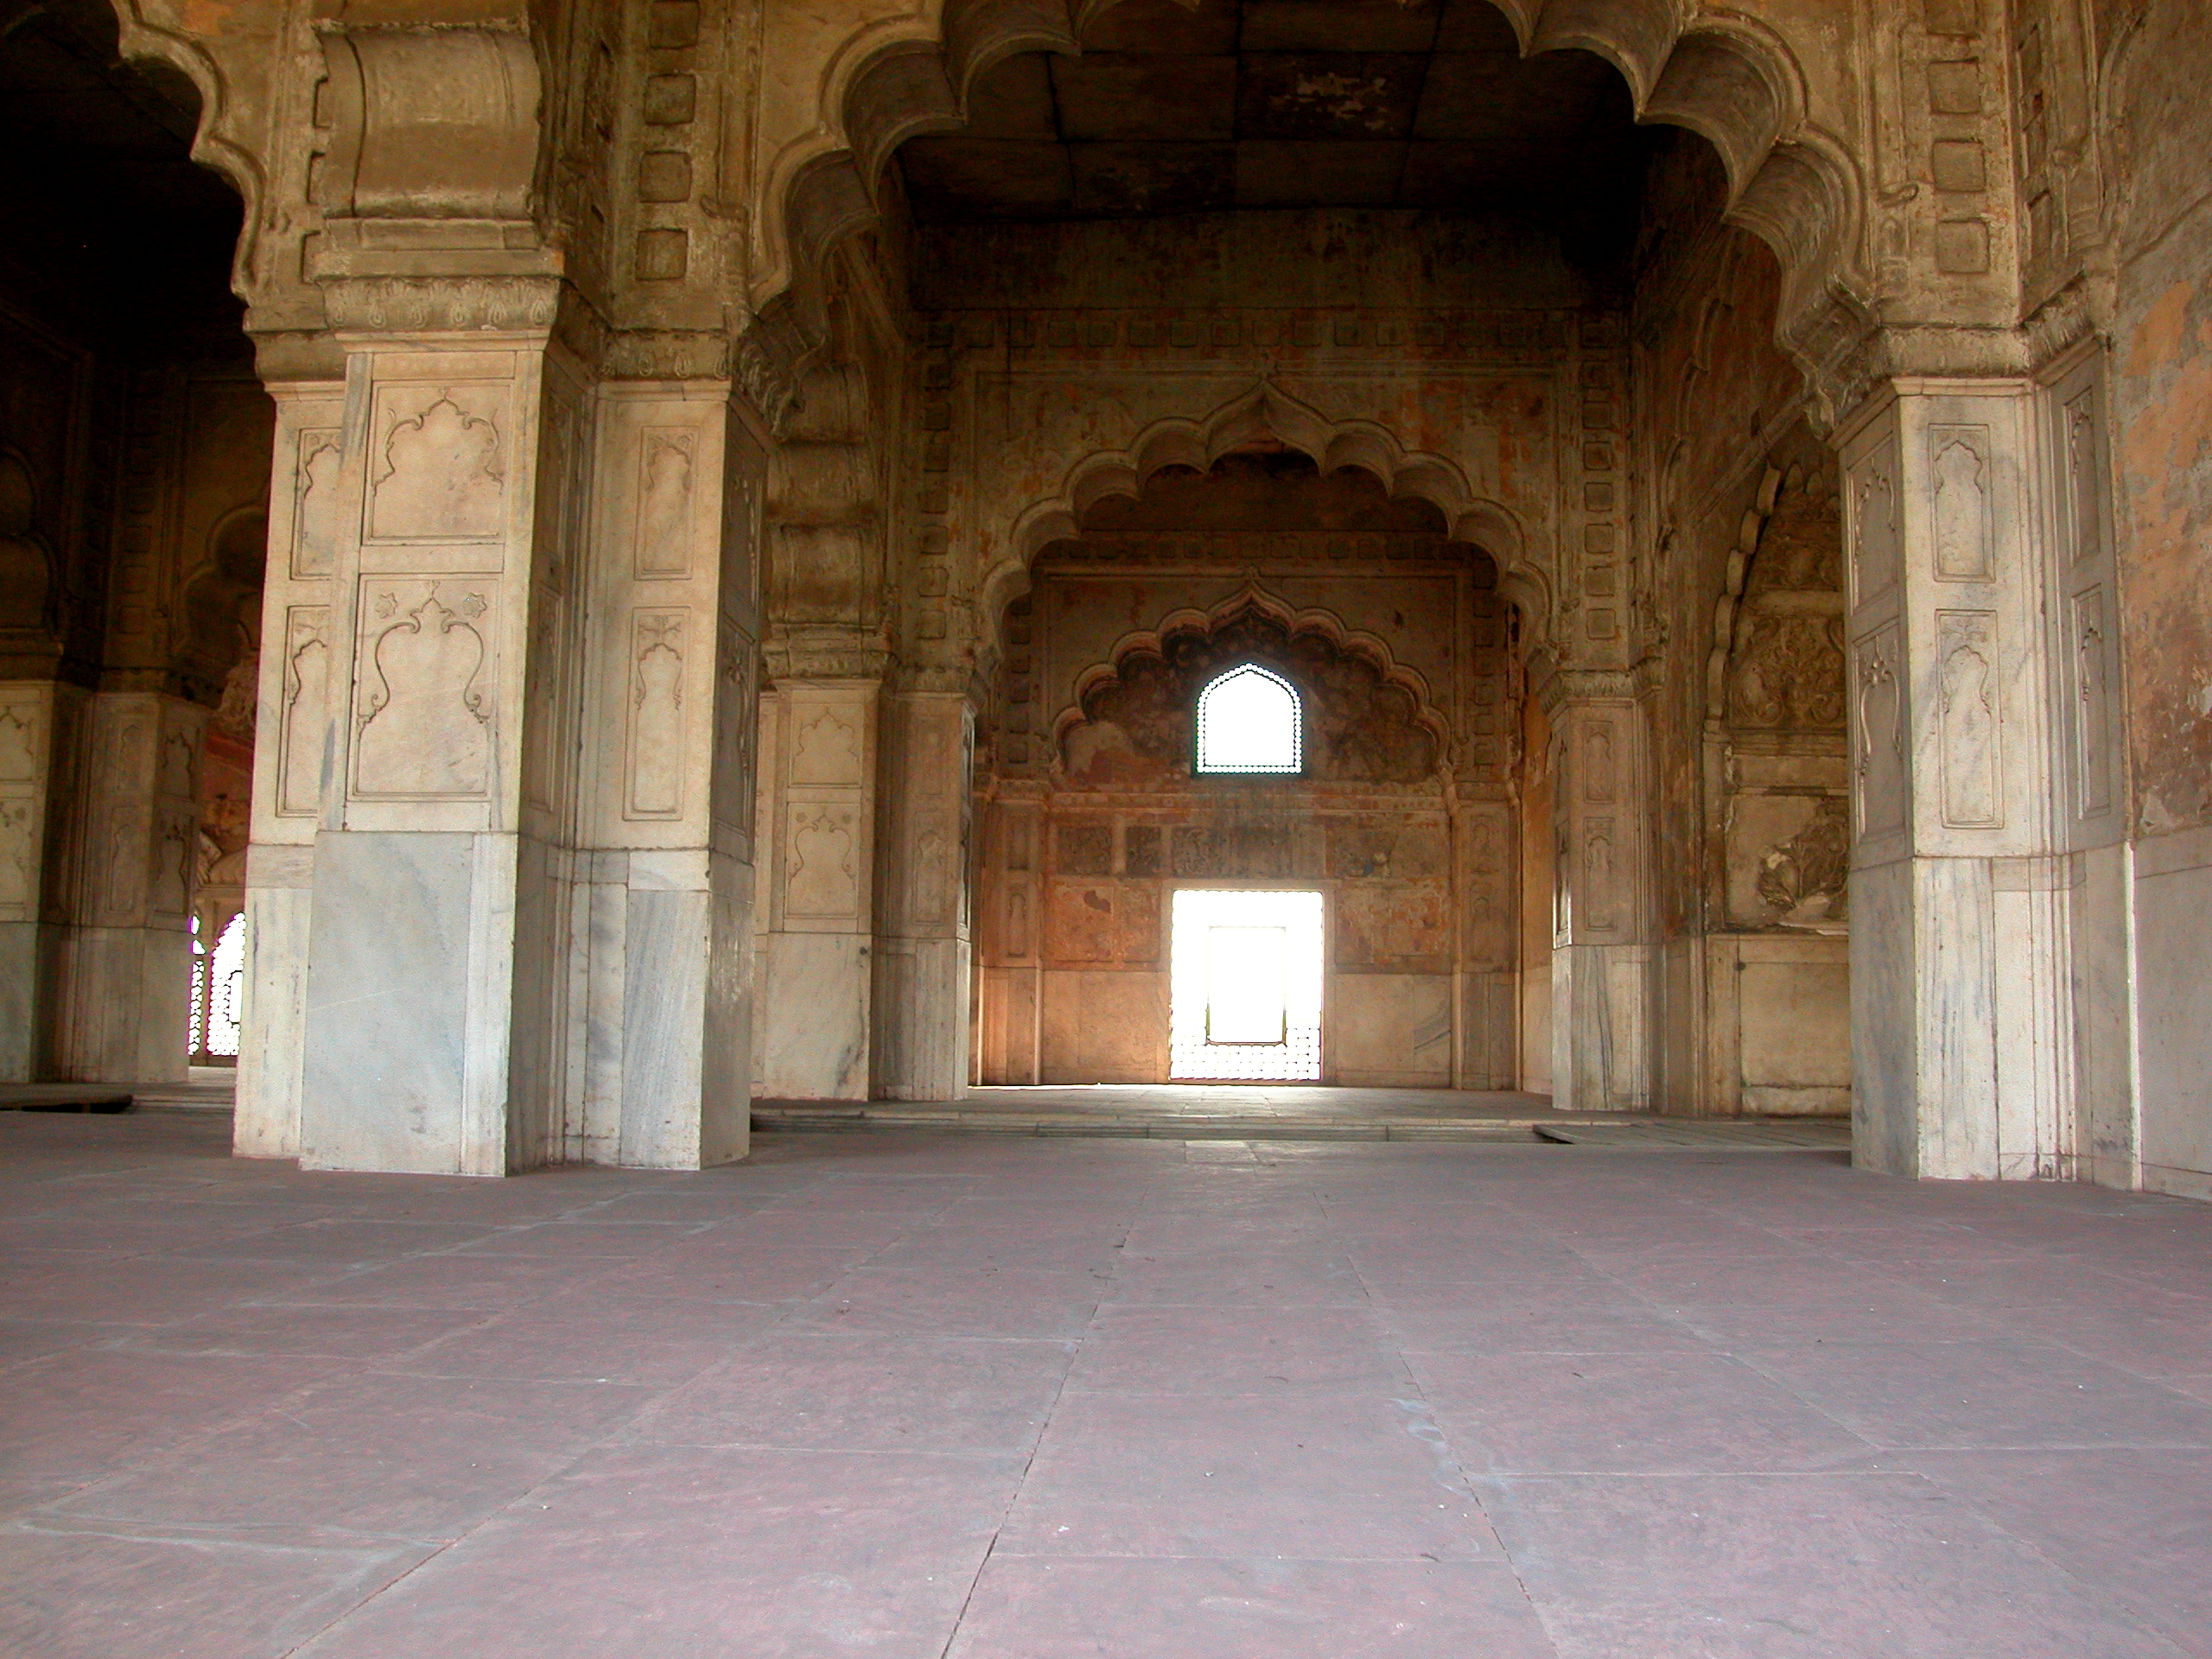
architecture, building, palace, arch, column, high, red, church, chapel, place of worship, cool image, temple, ruins, monastery, fort, hires, india, hi, res, delhi, unescoworldheritage, lal, qila, crypt, ancient history